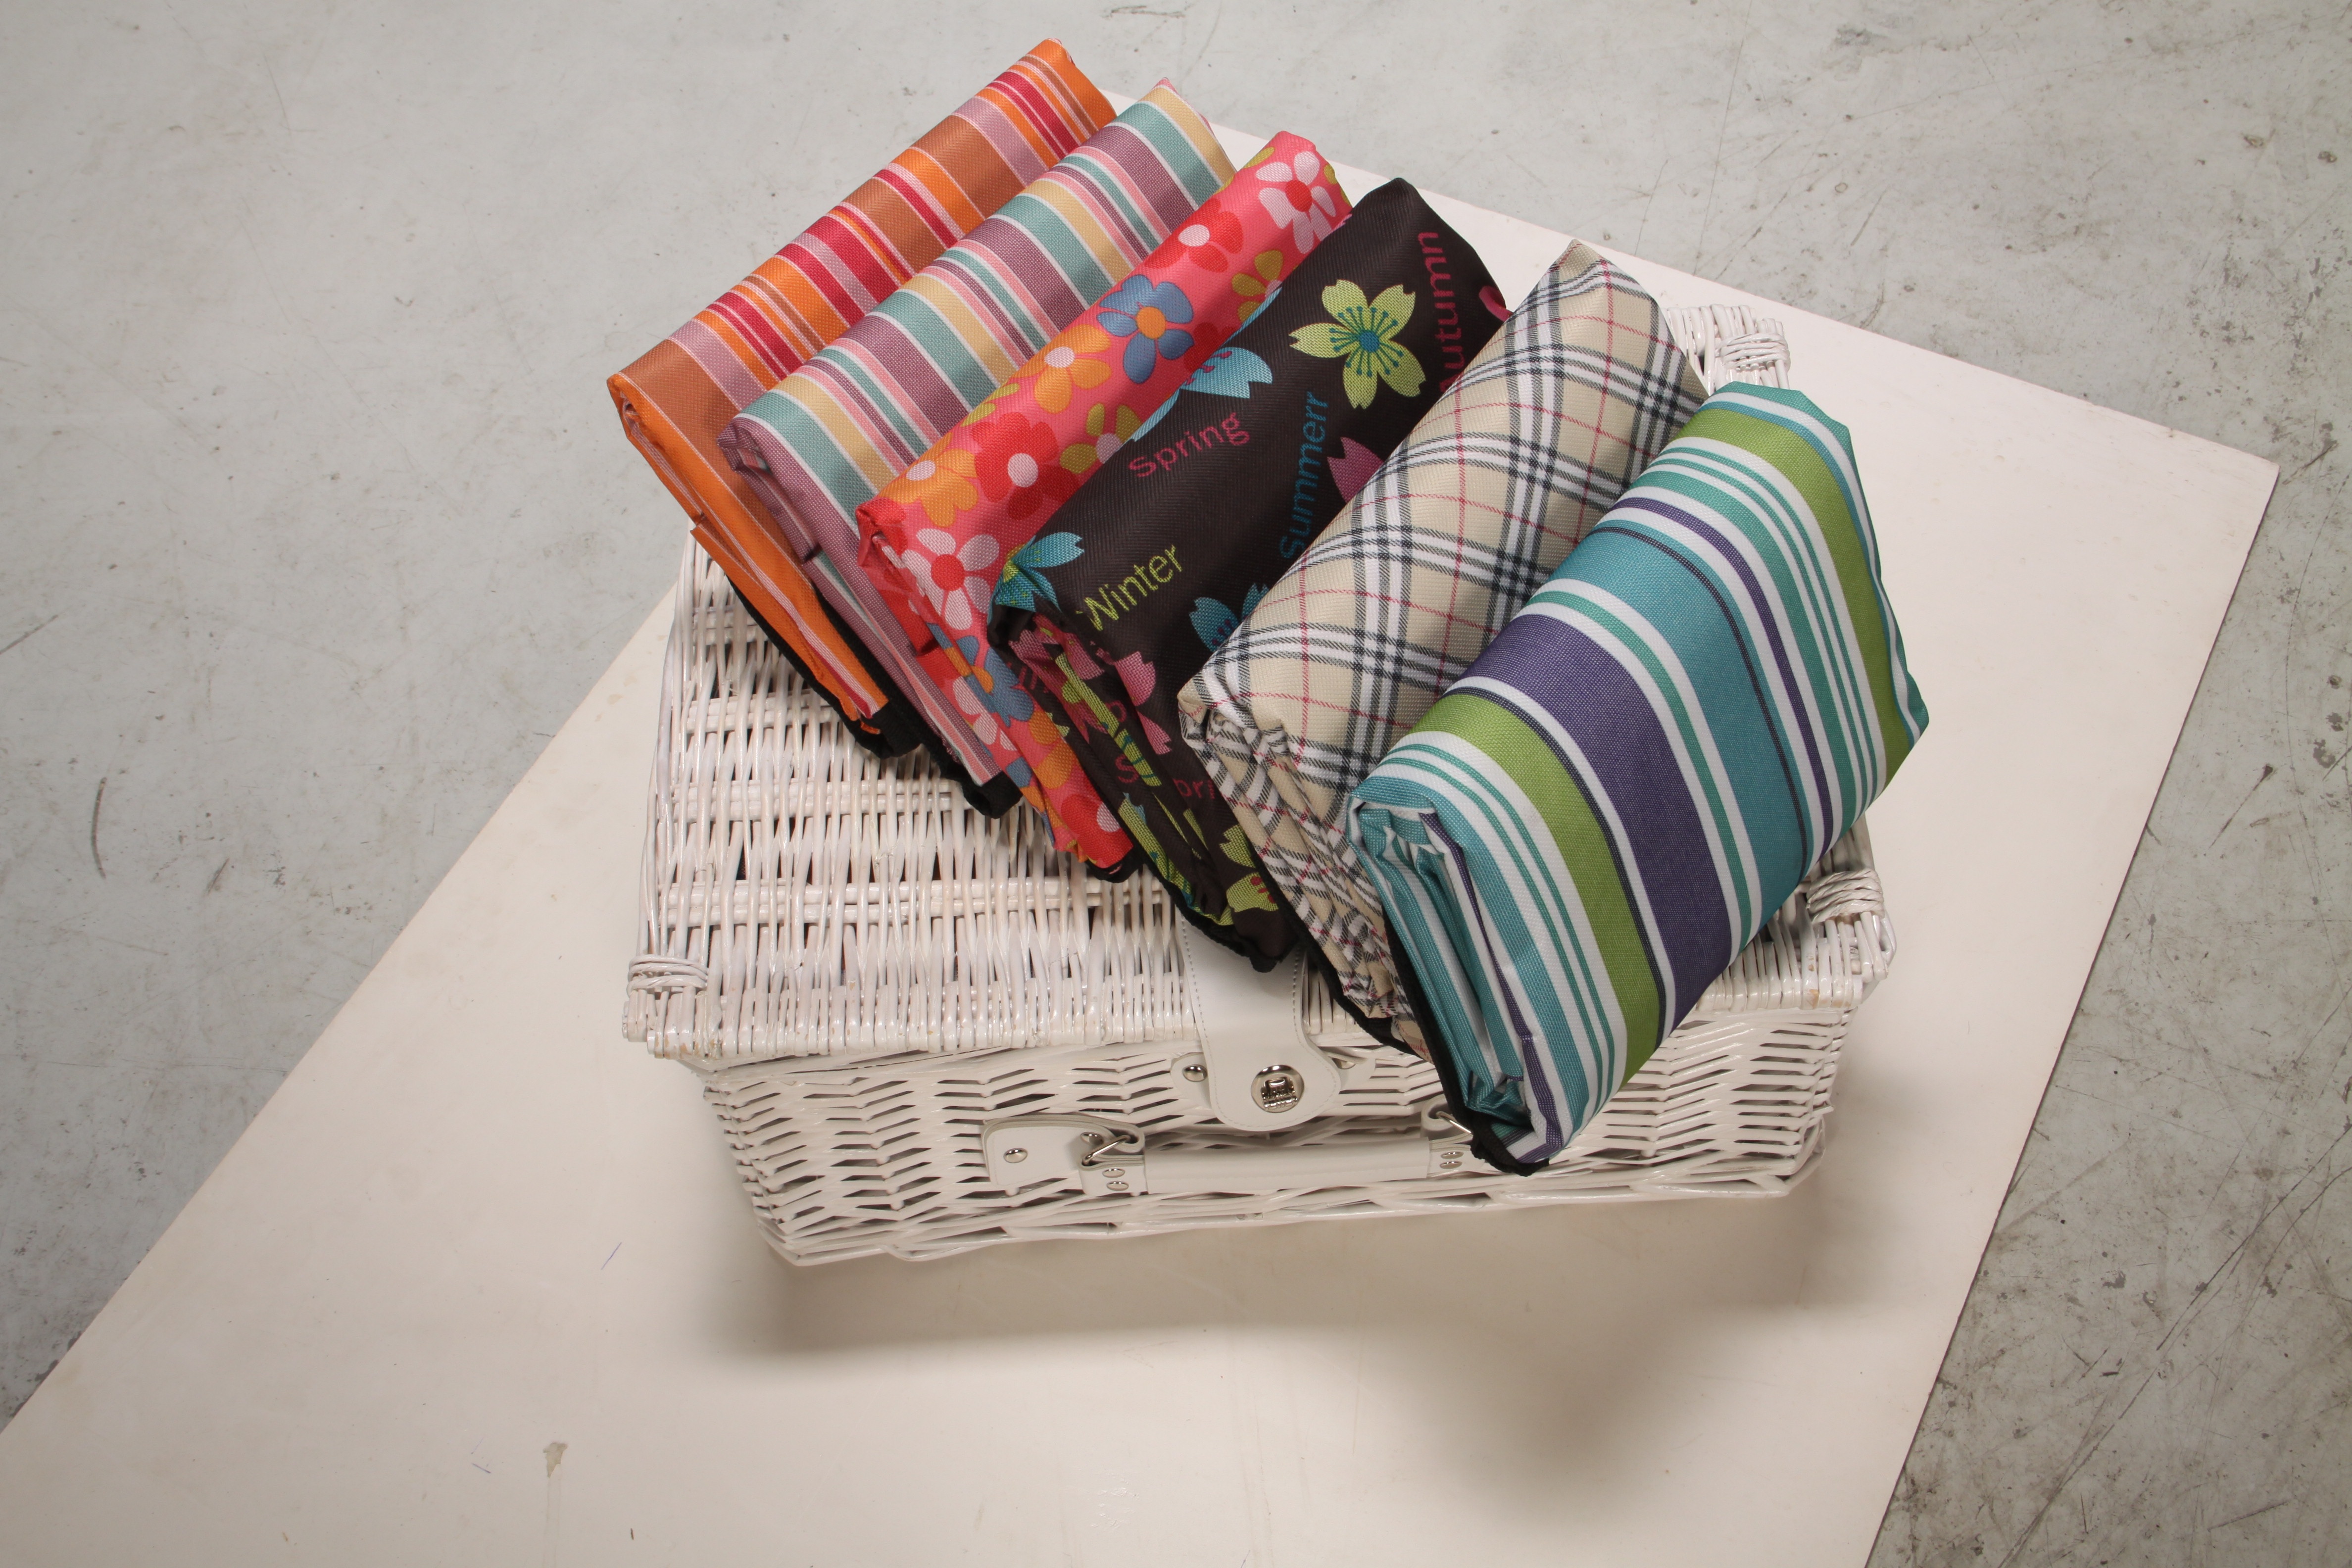
summer, color, furniture, basket, art, picnic mat